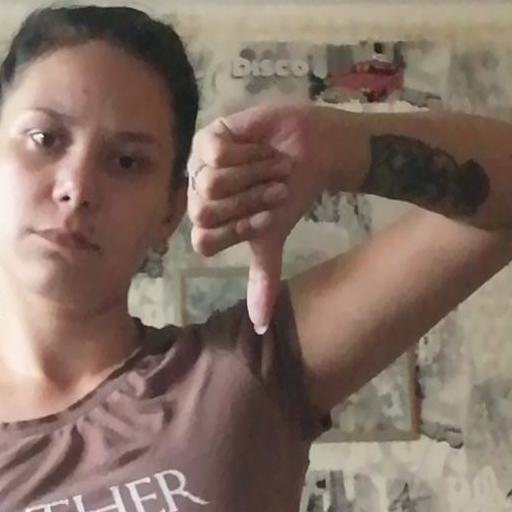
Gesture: dislike